Luther Simjian

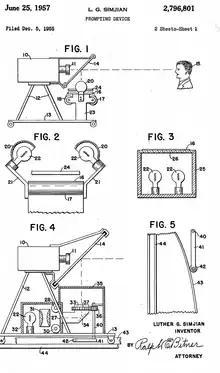
Simjian's "Prompting device" (1955)

Simjian held a patent on the teleprompter. However, he is not its sole inventor. Its invention is usually credited to Hubert Schlafly, an engineer working with CBS and Fred Barton, an actor, who developed a mechanical cueing device in the 1950s. Simjian and Jess Oppenheimer, the creator and producer of the classic sitcom "I Love Lucy", improved it and replaced it with an optical teleprompter. Hayward wrote that the advantage of the optical teleprompter proposed by Simjian and Oppenheimer was "its ability to break down the division between the viewer and person on camera by allowing for direct eye contact on the part of the presenter with the camera aperture." The prompting device was applied for patent in 1955 and it was granted in 1957. Hayward argues that: